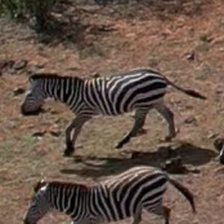
Pose orientation: left